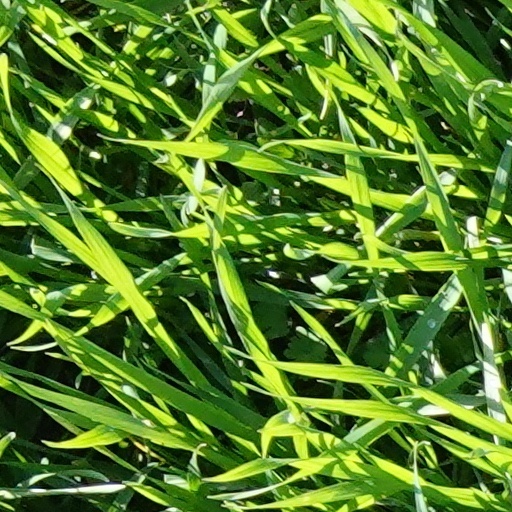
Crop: wheat